List of reptiles of China

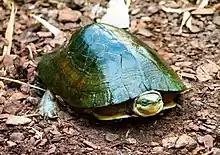
Zhou's box turtle is a critically endangered species that is endemic to China.

China has around 403 different species of reptiles that can be found in many environments including deserts, grasslands, rivers, and forests. It is the country with the seventh largest amount of different reptile species.